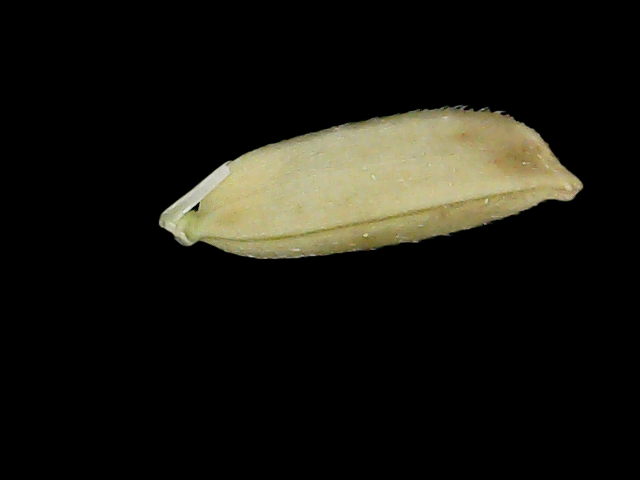
Rice variety: Br23